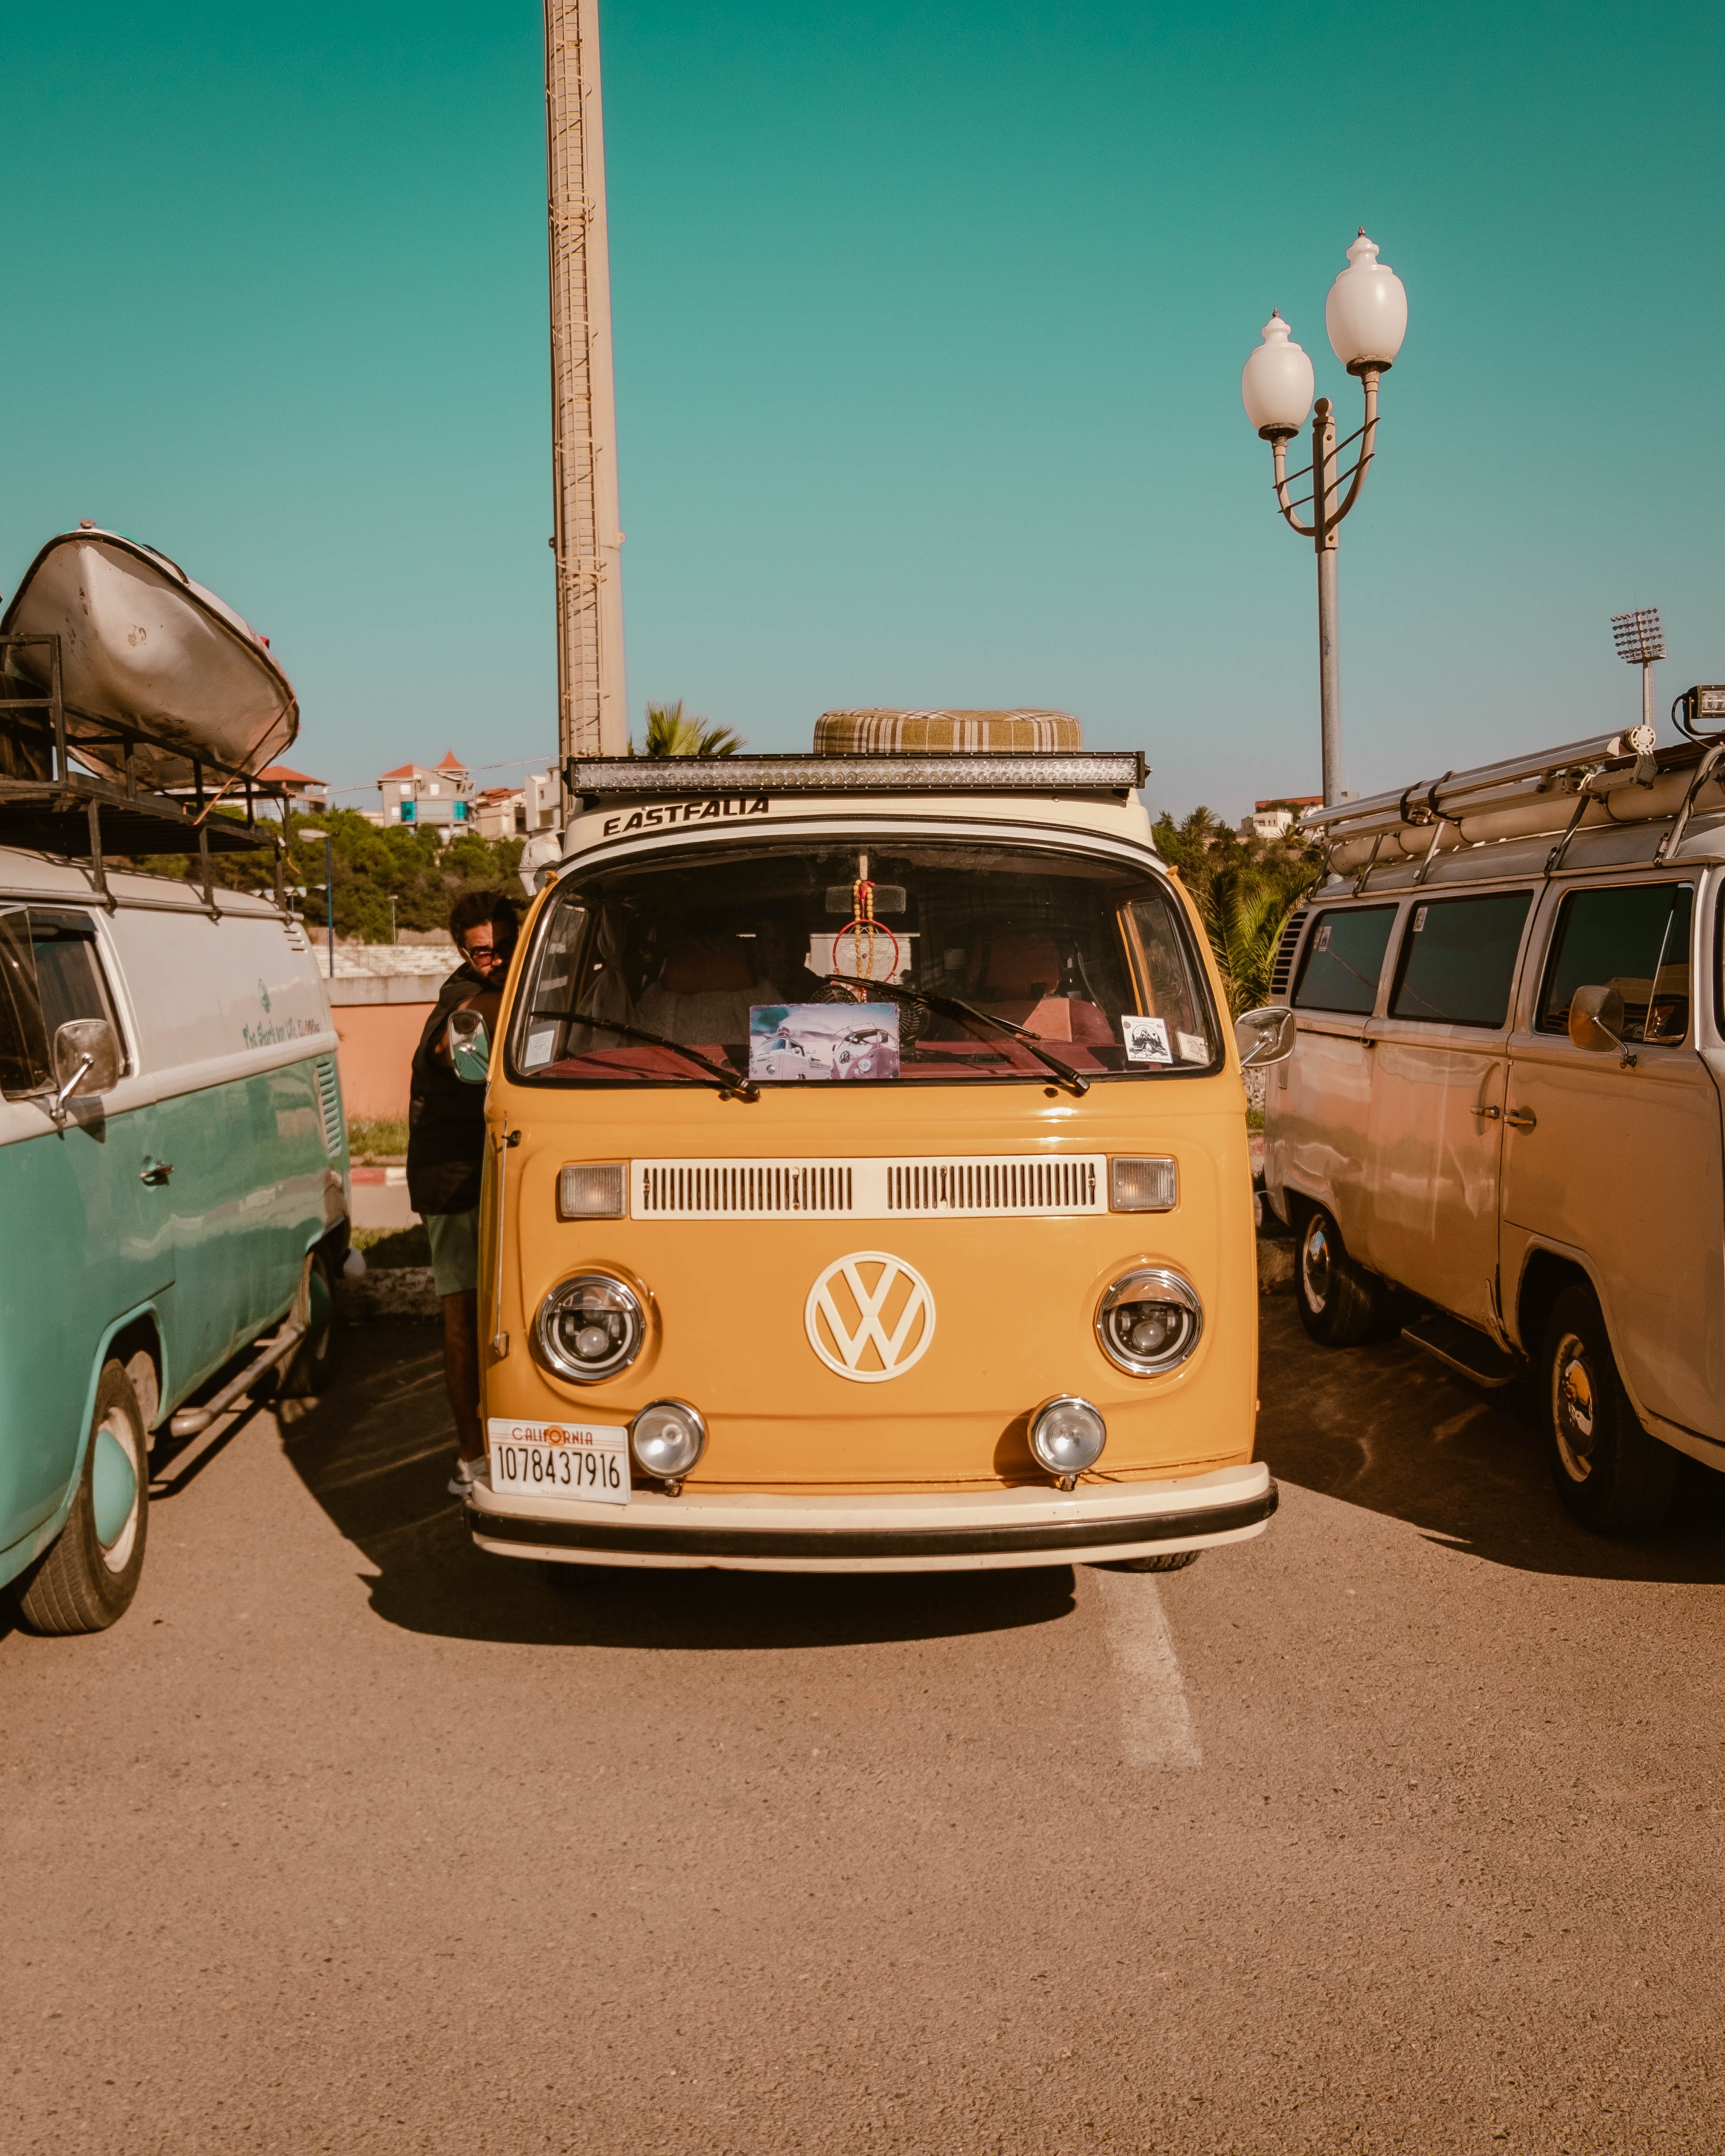
car, tire, land vehicle, sky, wheel, vehicle, volkswagen type 2, motor vehicle, automotive lighting, automotive design, van, plant, window, automotive exterior, street light, samba, commercial vehicle, tree, classic car, classic, compact van, automotive wheel system, vehicle door, volkswagen, landscape, truck, vehicle registration plate, rolling, minibus, light commercial vehicle, travel, asphalt, minivan, compact car, auto part, bumper, Automotive carrying rack, family car, volkswagen type 2 t3, roof rack, transport, antique car, microvan, city car, public transport, full size car, rv